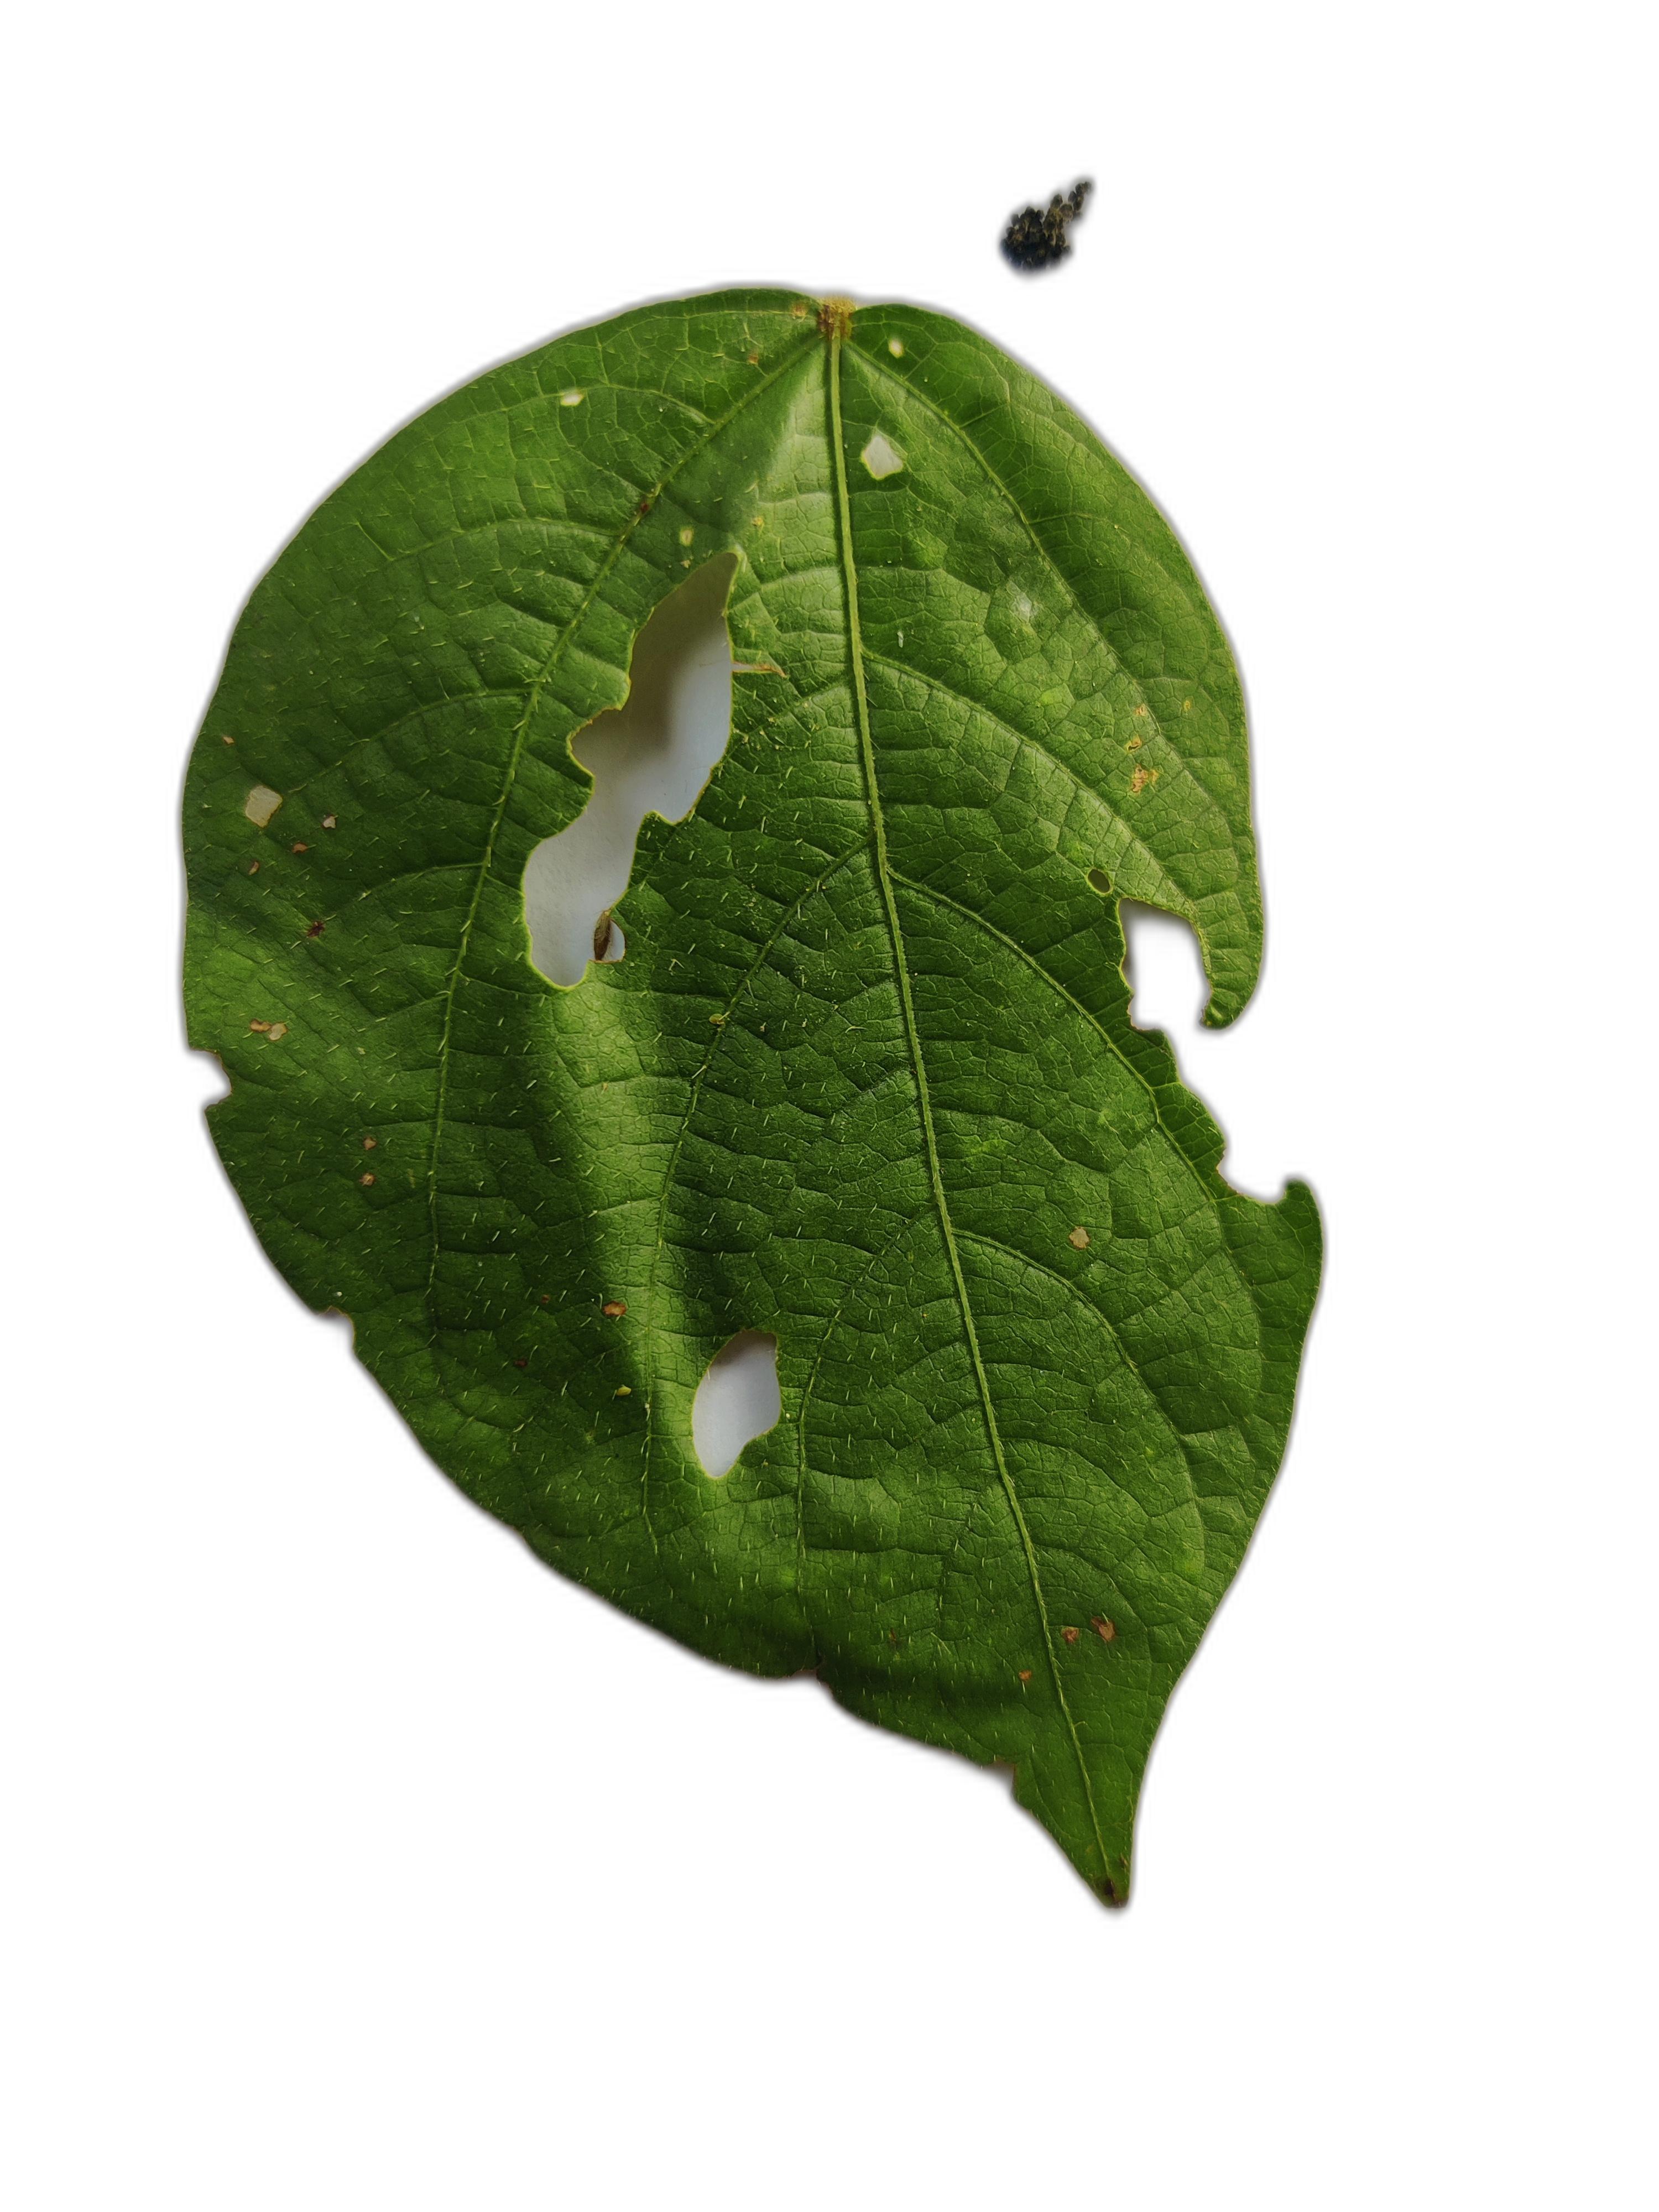
Label: Cercospora leaf spot